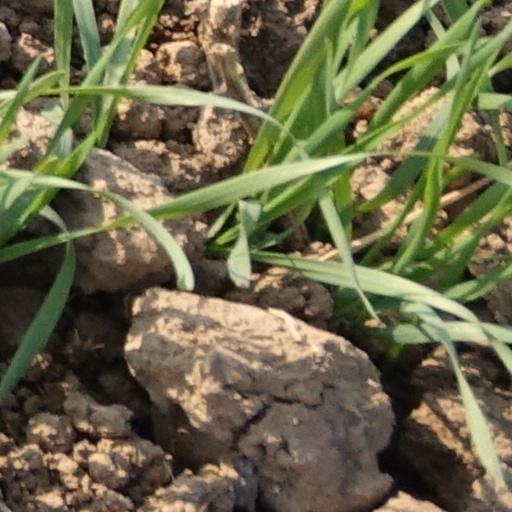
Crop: wheat